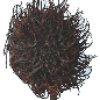
Label: rambutan